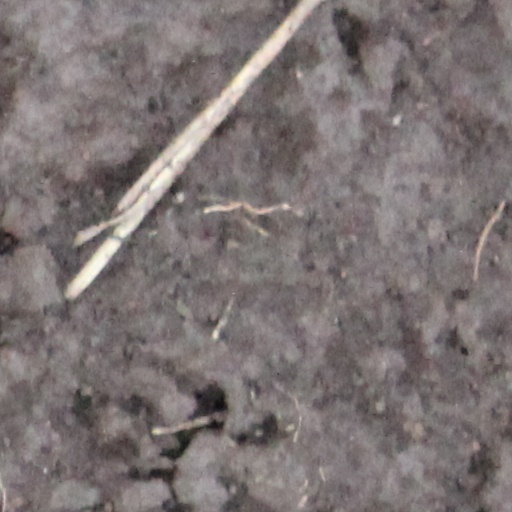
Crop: wheat